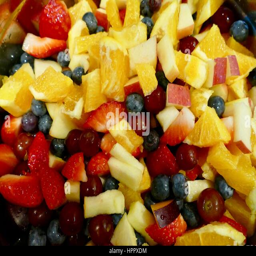
colorful , chopped fruit salad in a large bowl